Closer to God

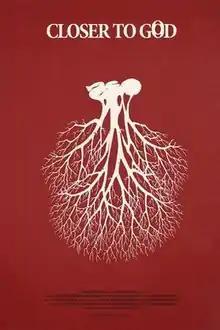
Film poster

Closer to God is a 2014 American science fiction horror film produced by and starring Jeremy Childs.